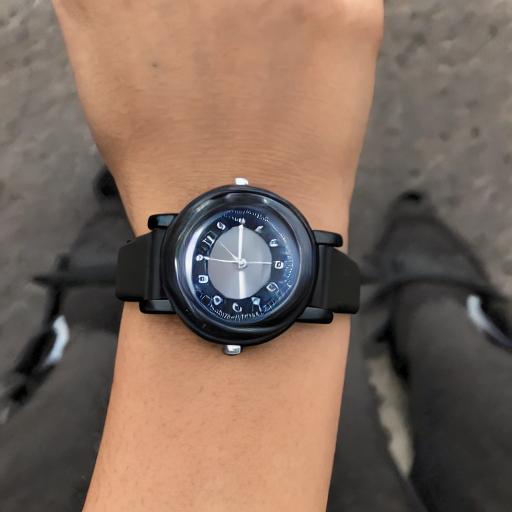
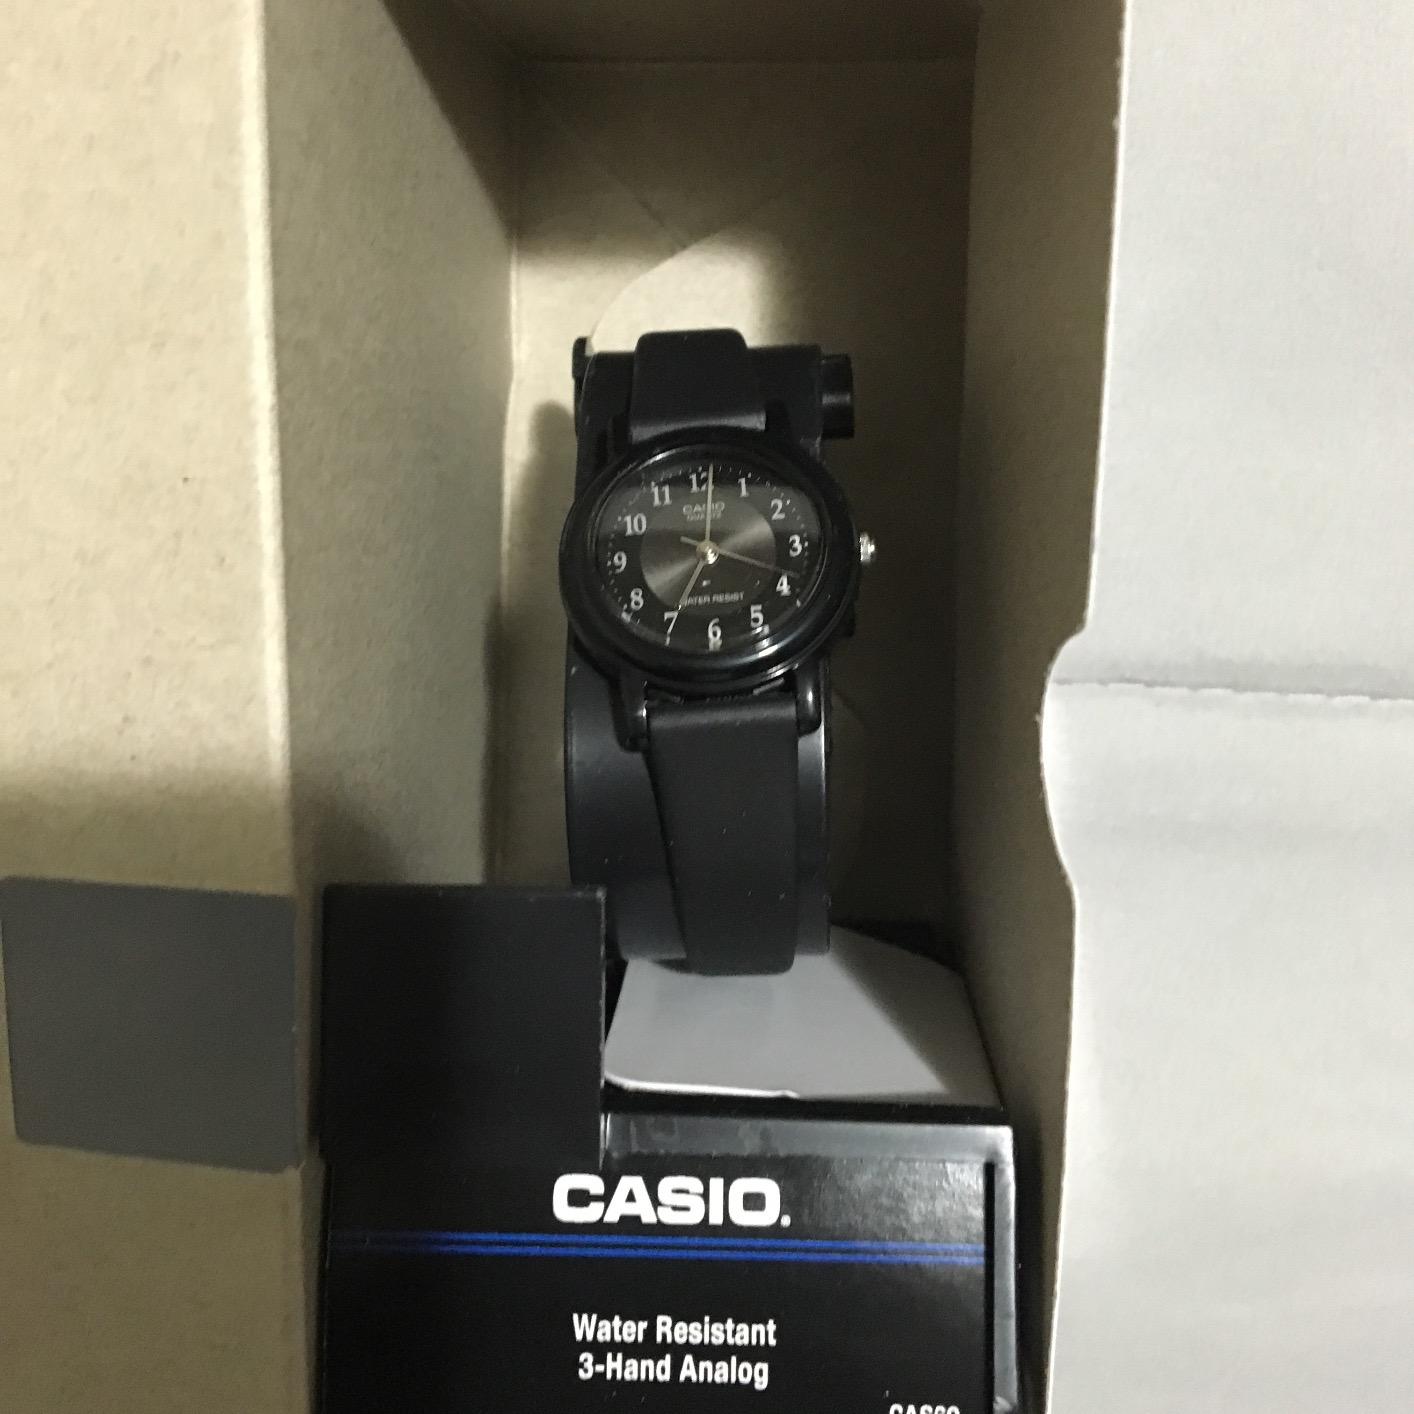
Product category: accessories_watch
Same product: no